Lugenda River

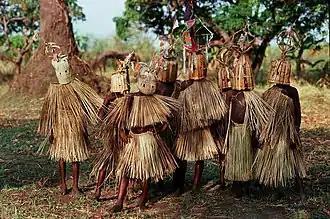
Boys of Yao tribals of Central Africa in their camouflage during initiation ceremony

The Lugenda River, which joins the main Ruvuma River system in its lower reaches from the south east, rises near Lake Chilwa, from the small Lake Chiuta. The river flows for a length of before it joins the Ruvuma River at Negomano village. Its origin is marked by a narrow wooded ridge (a sand bar ridge which is high and 9,000 years old)) that separates the swamps on the southern side of Chuta Lake from the Lake Chilwa. The stream at the outlet of the Lake Amaramba is about wide. It is a swampy water body between its origin from the Chitwa Lake and Lake Amaramba. Mount Mecula is the central mountain in the valley. The mountain is rich in vegetation and is considered an important botanical area of the preserve in the valley. The Lugenda River and Mecula Mountain are thus the important tourist destinations in Mozambique's northern province.